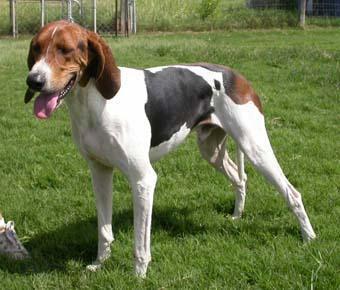
Walker_hound